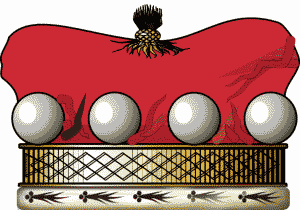
Couronne de baron anglais.